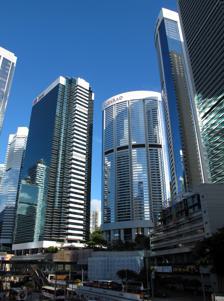
Building: Pacific Place (Hong Kong)
Country: China
Year built: 1991
Building complex in Admiralty, Hong Kong Pacific Place 太古廣場 View of Pacific Place entrance from Queensway in July 2012 Location Admiralty, Hong Kong Coordinates 22°16′38.17″N 114°9′53.75″E / 22.2772694°N 114.1649306°E / 22.2772694; 114.1649306 Address 88 Queensway , Admiralty (One Pacific Place and Two Pacific Place) 1 Queen's Road East , Wan Chai (Three Pacific Place) 28 Hennessy Road , Wan Chai (Five Pacific Place) 50 Queen's Road East, Wan Chai (Six Pacific Place) Opening date 1988 ; 37 years ago ( 1988 ) Developer Swire Properties Total retail floor area Over 710,000 sq ft (66,000 m 2 ) No. of floors 4 (shopping mall) Parking 500 parking spaces Website www .pacificplace .com .hk Chinese name Traditional Chinese 太古廣場 Simplified Chinese 太古广场 Literal meaning Swire/Taikoo Plaza Transcriptions Standard Mandarin Hanyu Pinyin Tàigǔ Guǎngchǎng Yue: Cantonese Yale Romanization taai3 gu2 gwong2 coeng4 Pacific Place Mall Pacific Place is a complex of five office towers , three hotels and one shopping centre situated on Queensway and Henessey Road , Admiralty and Wan Chai , Hong Kong . The latest phase, Six Pacific Place, is located at 50 Queen's Road East , Wan Chai . The four-level shopping centre is home to over 160 shops and boutiques and one major department store. The complex is also home to three five-star hotels, a boutique hotel, three office towers and 270 serviced apartments, all of which are pet friendly. Pacific Place complex is owned and managed by Swire Properties , with the exception of three of the hotels ( Conrad Hong Kong , Island Shangri-La and JW Marriott Hotel ), in each of which it retains a 20 per cent equity interest. History Pacific Place was developed by Swire Properties. Phases One and Two were built on land formerly part of Victoria Barracks , one of the first military compounds in Hong Kong. The land was auctioned by the Hong Kong Government during redevelopment and was successfully bid for by Swire. It was purchased in two tranches in 1985 and 1986 for a total cost of US$1 billion. Phase One opened in 1988. The Conrad International Hotel was completed in 1991. Phase Three, built by Gammon Construction , was completed in 2004. It was developed from old buildings on Star Street , Wan Chai . Pacific Place underwent a major renovation that was completed in 2011. It involved interior, exterior, and architectural changes designed by Thomas Heatherwick which cost more than HK$2.1 billion. Phases "Four Pacific Place" does not exist and was likely skipped due to the association of the Chinese word "four" with the Chinese word "death" in Chinese culture. One One Pacific Place JW Marriott Hotel Hong Kong The Upper House Two Two Pacific Place Island Shangri-La Two Pacific Place and Island Shangri-La hotel occupy respectively the bottom half and the top half of the tallest tower of the complex, which is 213 metres high and has 56 floors. Conrad Hong Kong Pacific Place Apartments Three Three Pacific Place Four Five Pacific Place Five Six Pacific Place The Beauty Gallery in Level 1 JW Marriott Hotel Hong Kong The Upper House Banyan tree inside Pacific Place Three Pacific Place Shopping centre The four-level shopping arcade houses both lifestyle and high-end shops in areas ranging from entertainment, dining, accessories to apparel. It houses one department store Harvey Nichols . A footbridge connects it across Queensway to Queensway Plaza and United Centre. It is connected by tunnels to the Admiralty MTR station and Three Pacific Place. Escalators connect it to Hong Kong Park . See also Hong Kong portal Architecture portal List of tallest buildings in Hong Kong Starstreet Precinct References